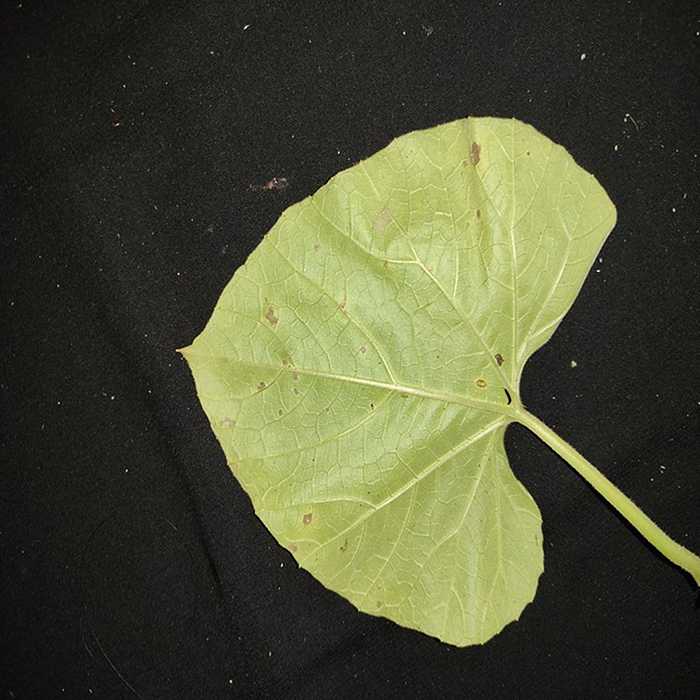
Plant: Bottle gourd
Label: Anthracnose